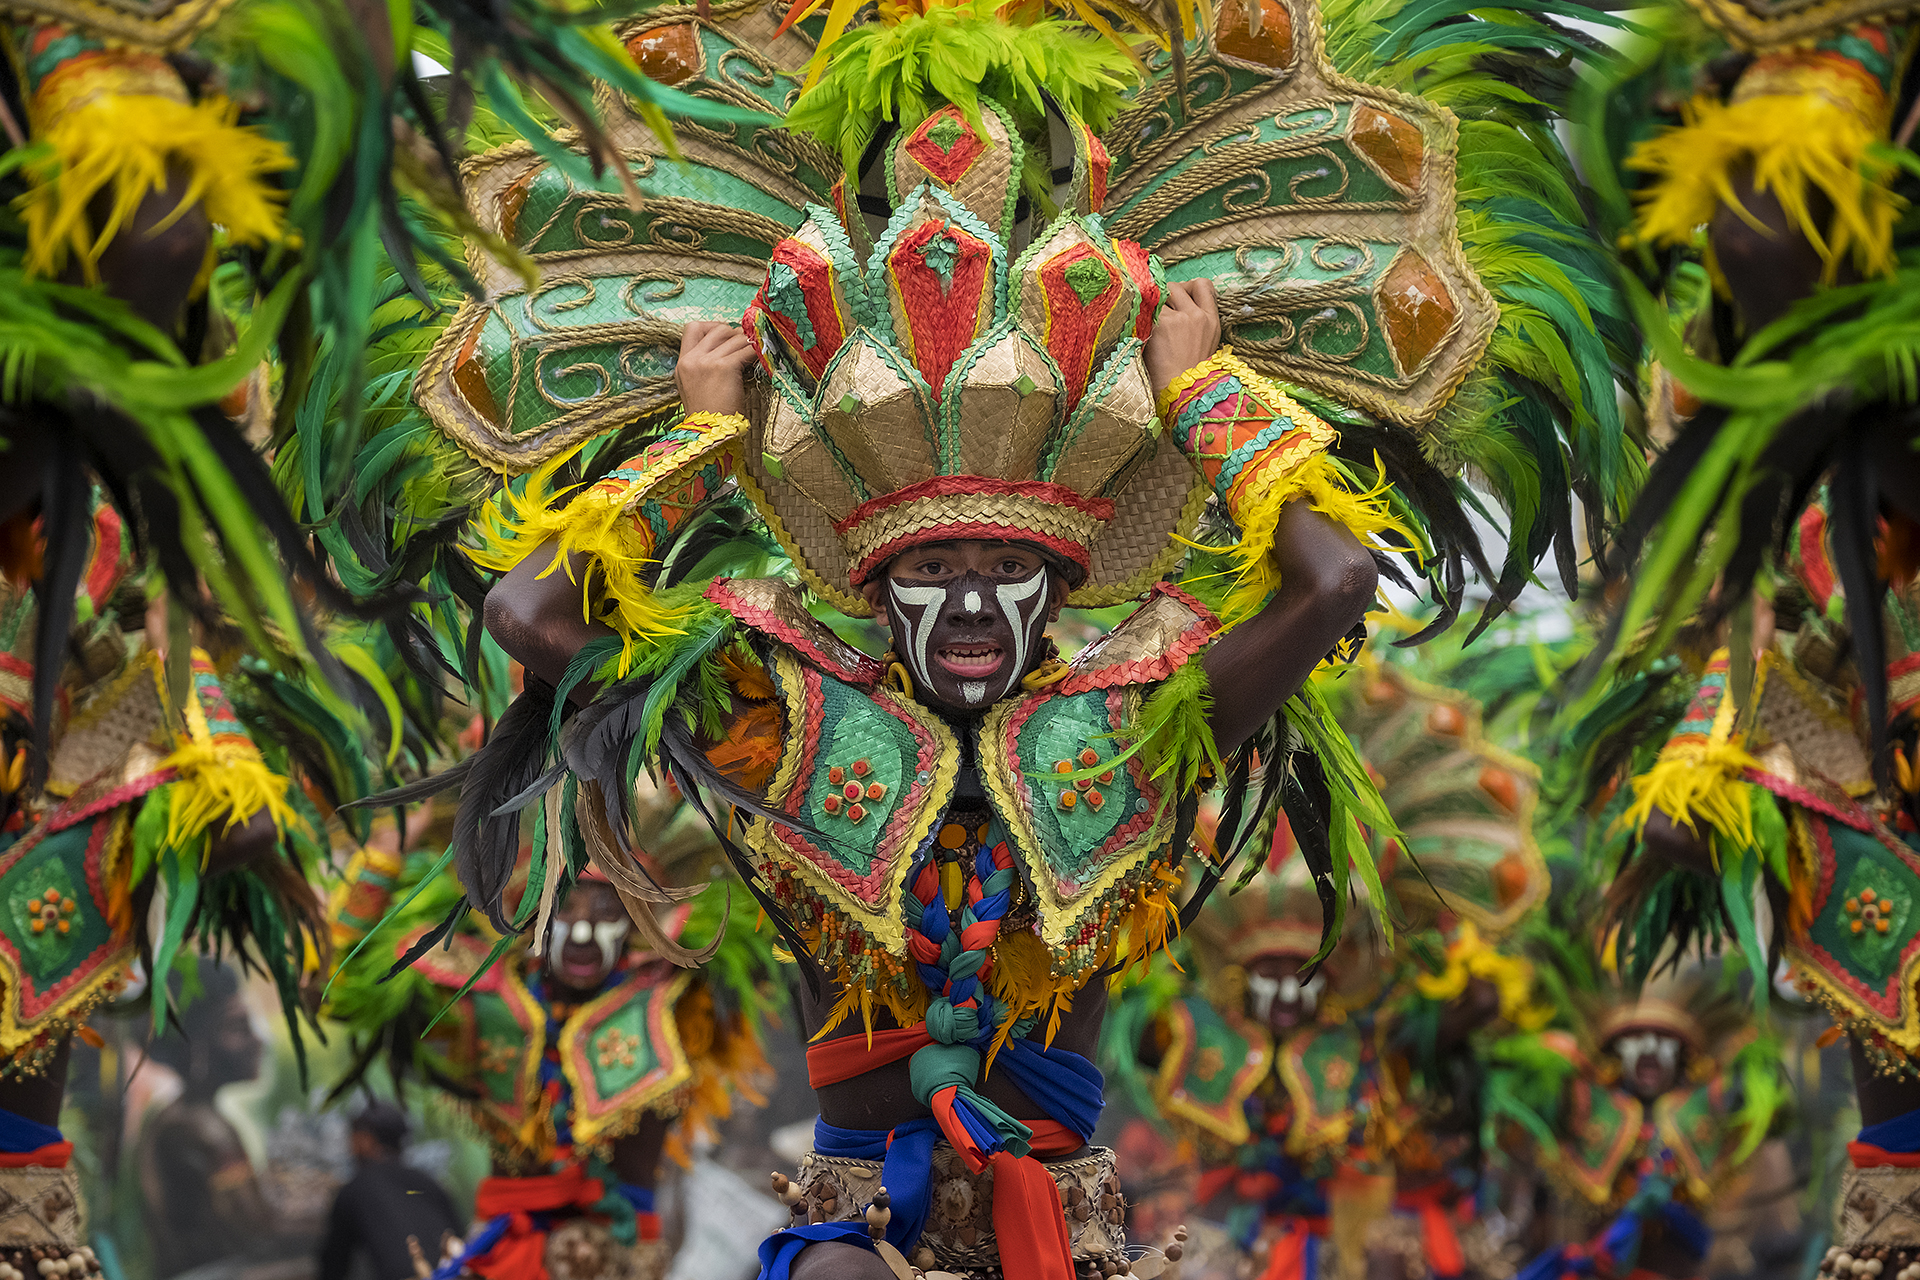
dance, festival, philippines, carnival, samba, tradition, event